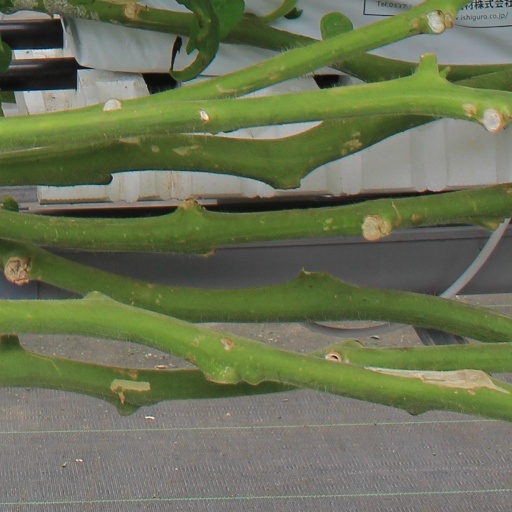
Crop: tomato